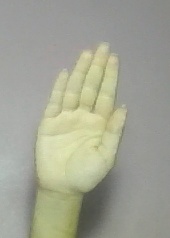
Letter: seen